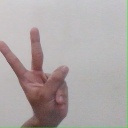
अक्षर: क